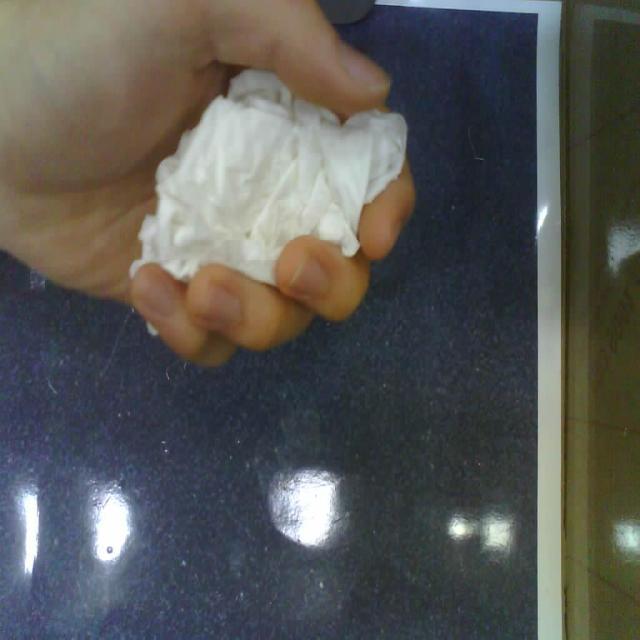
Label: tissues